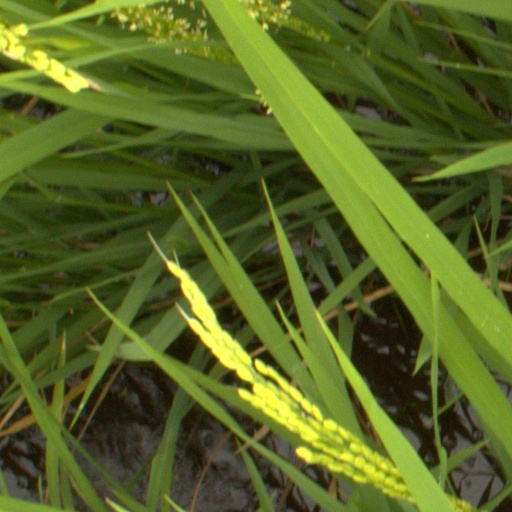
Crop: rice